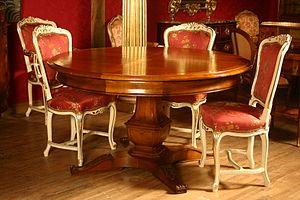
Table de séjour de style Louis XIV reproduite d'après une esquisse d'époque réalisé par les Ateliers Allot Frères.